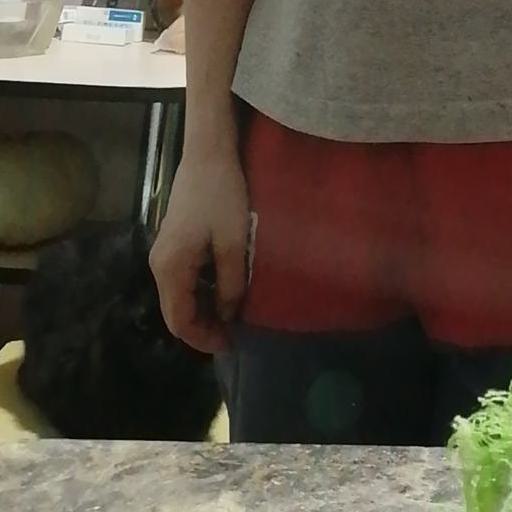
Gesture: no_gesture